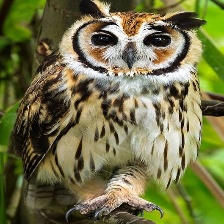
Species: STRIPED OWL
Scientific name: ASIO CLAMATOR
ImageNet parent category: great_grey_owl